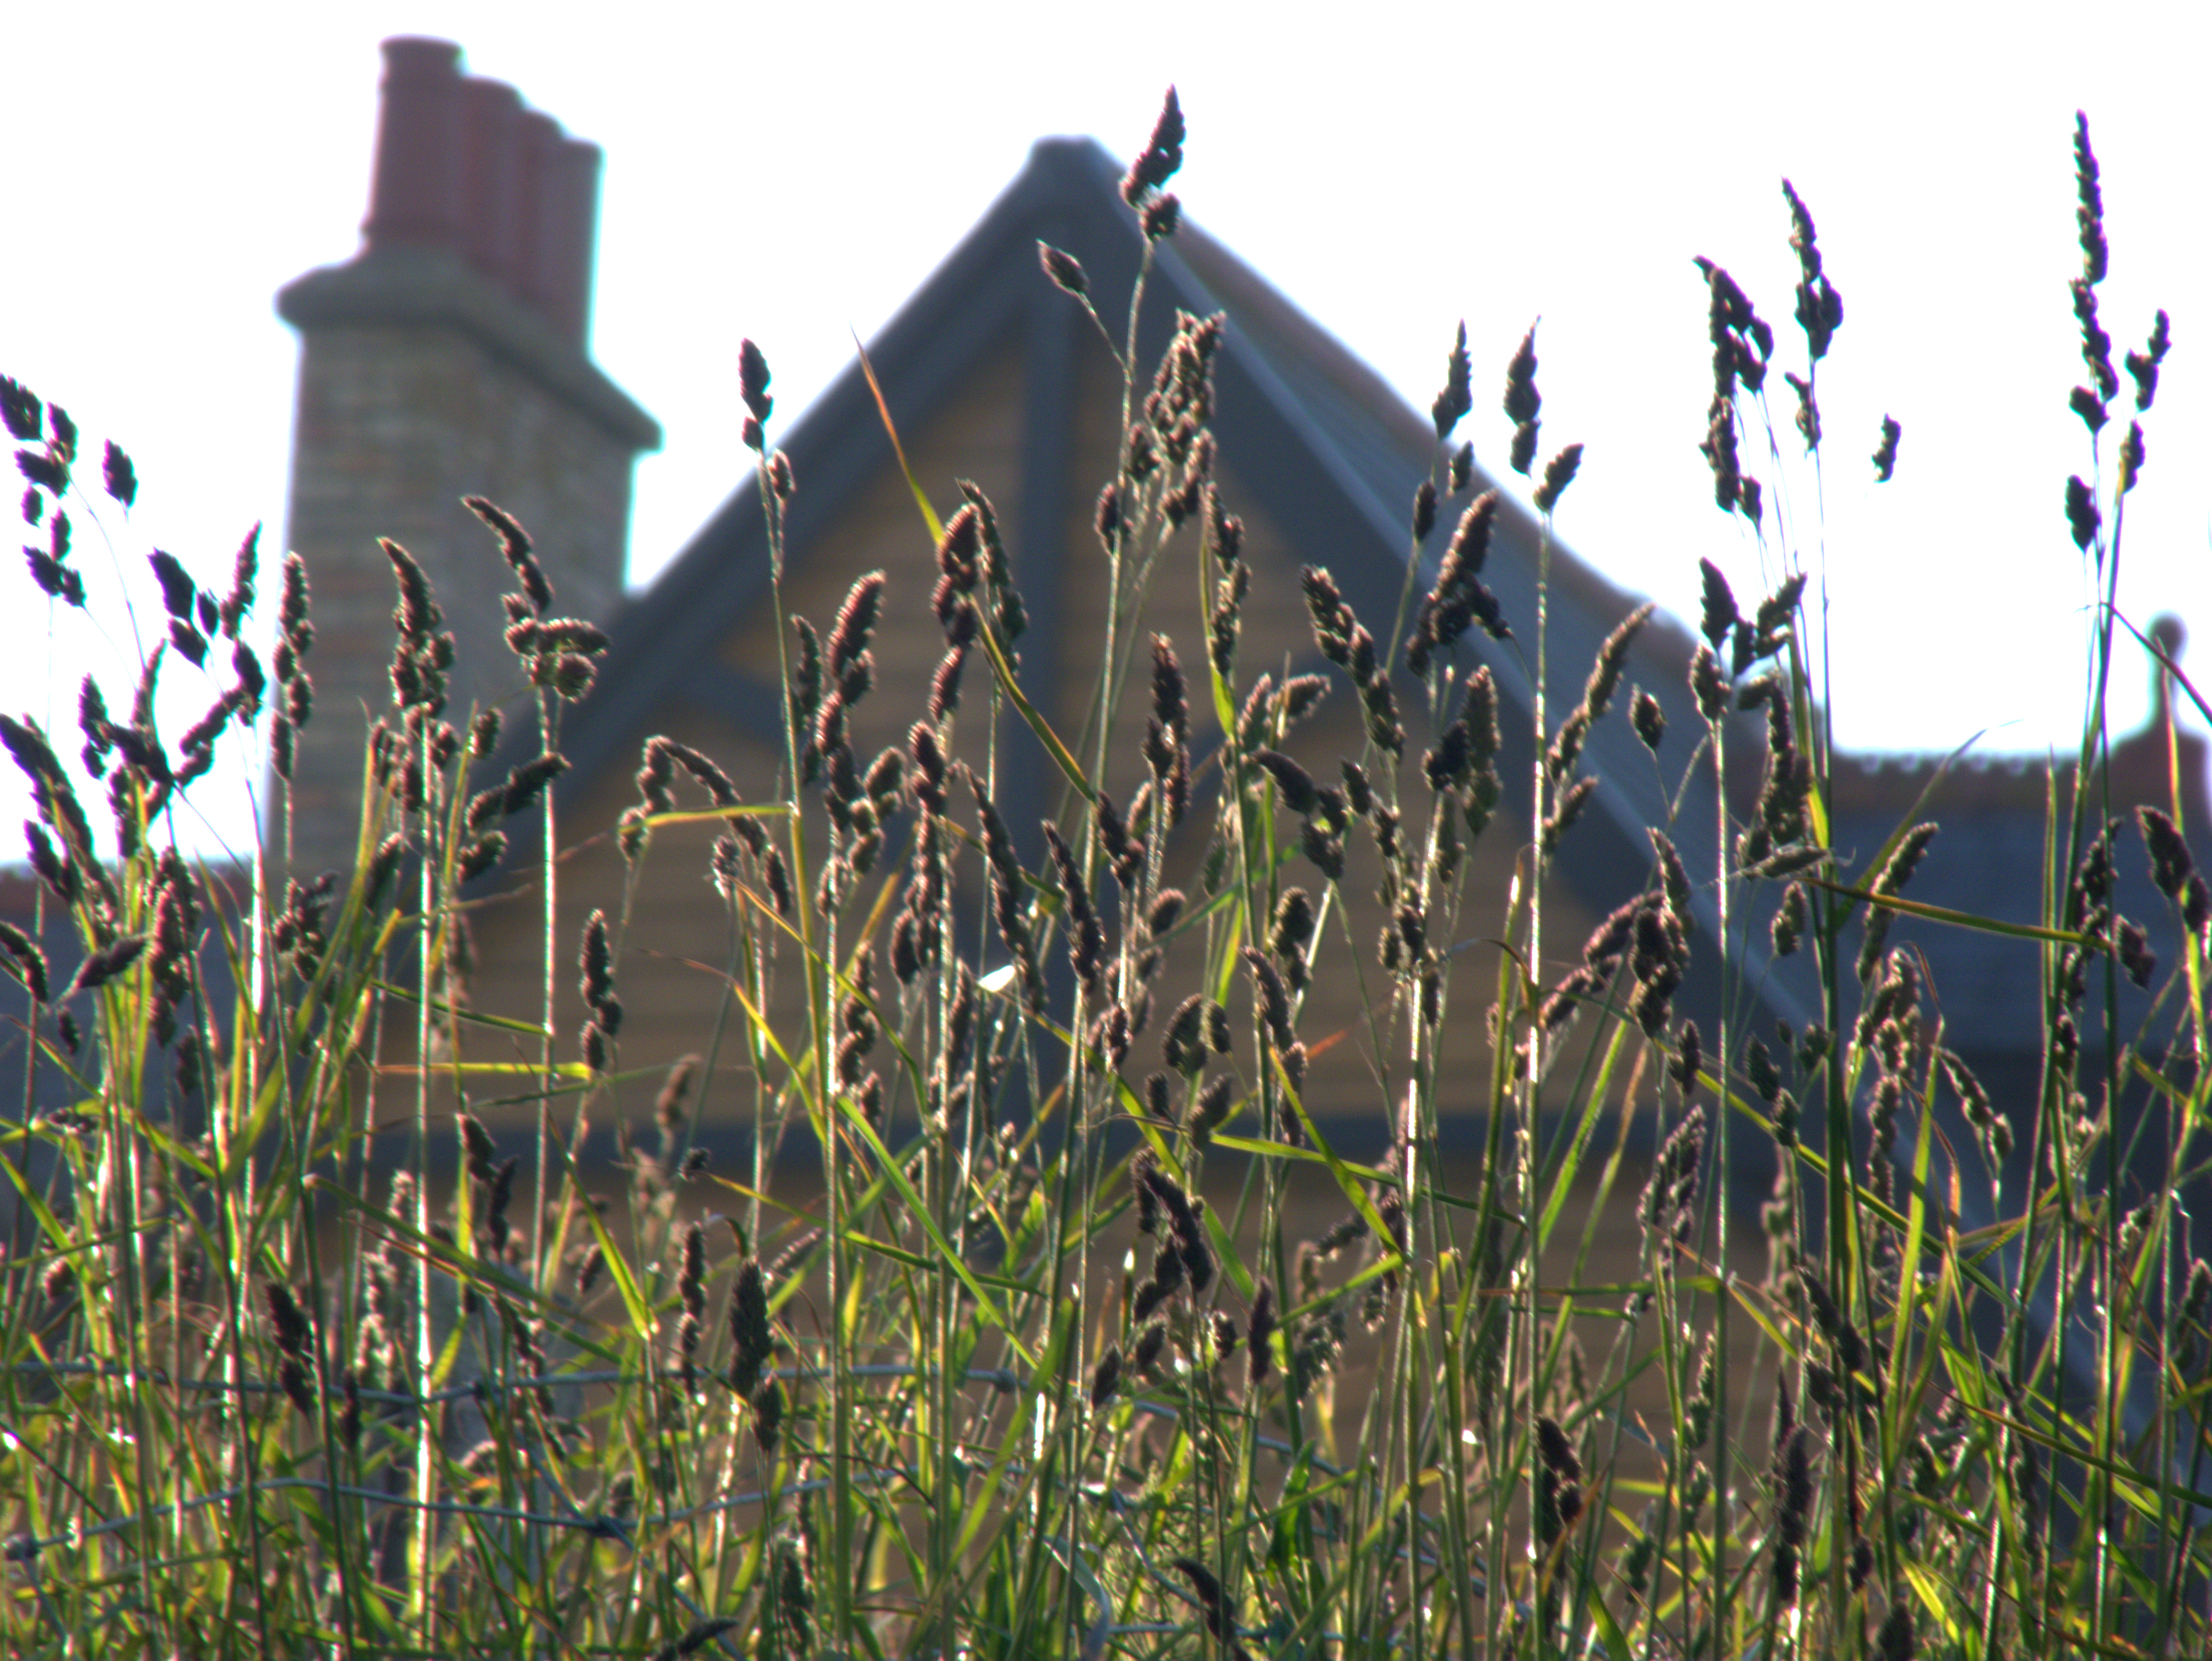
grass, plant, field, lawn, meadow, prairie, leaf, flower, green, crop, autumn, agriculture, plants, shrub, grass family, outdoor structure